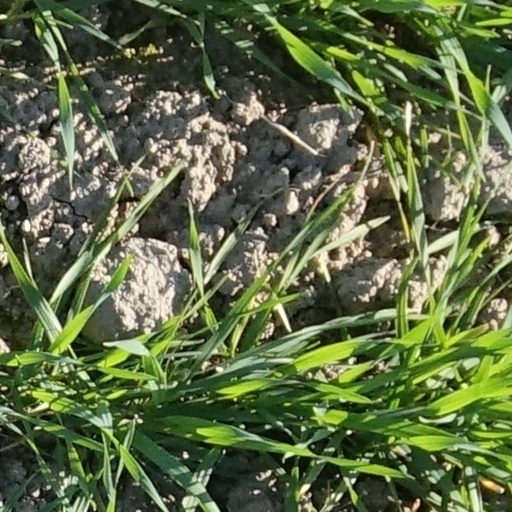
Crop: wheat